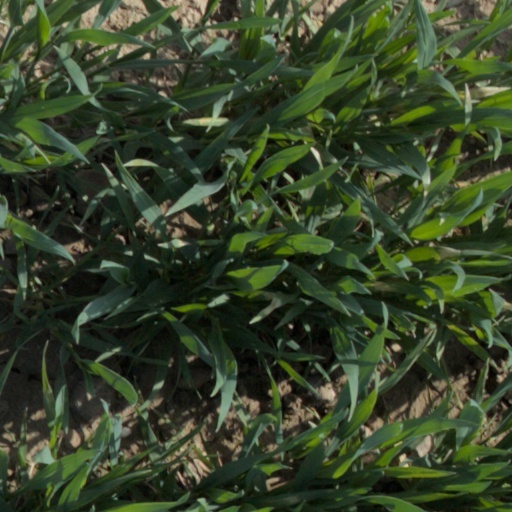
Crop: wheat